Bassel Fleihan

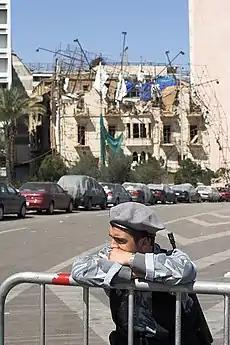
A Lebanese Internal Security Forces officer guarding the site of the bombing

The day before the Hariri assassination, Fleihan was in Geneva, Switzerland. Although his wife had tried to convince him to extend his stay in Europe, Fleihan insisted on returning to Lebanon for an extraordinary Parliamentary session scheduled for 14 February 2005. After the session, Fleihan joined Hariri in his motorcade to head back to the latter's mansion in West Beirut. About half-way through their journey, a one-ton truck bomb exploded as they passed through the city's upscale seafront hotel district. At least a dozen people—including Hariri and several of his bodyguards—were killed instantly; the final death toll rose to 21.